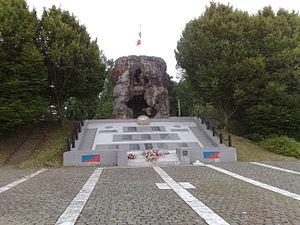
Le Moulin de Bruille Saint Amand après la prise d'armes du 27 mai 2009
Bruille-Saint-Amand, aussi appelée Bruille-Lez-Saint-Amand, est une commune française située dans le département du Nord, en région Hauts-de-France.